American Morse code

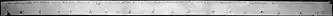
The first public telegram in America, ""What hath God wrought"" sent by Samuel Morse in 1844.

The "long intra-character gap" included within a few letters was sometimes mistaken for a separator between two letters. A theory has been proposed that the QWERTY keyboard layout was designed to allow operators, typing received messages, to quickly adjust to this ambiguity.